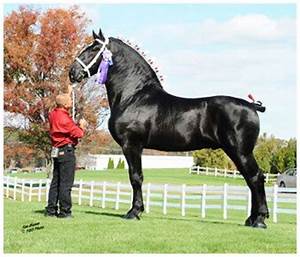
Label: horse